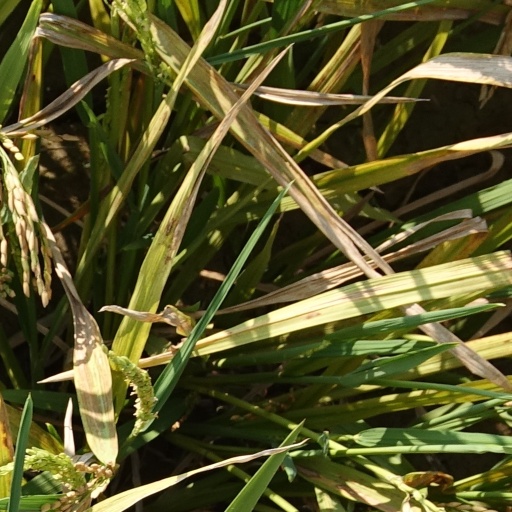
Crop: rice